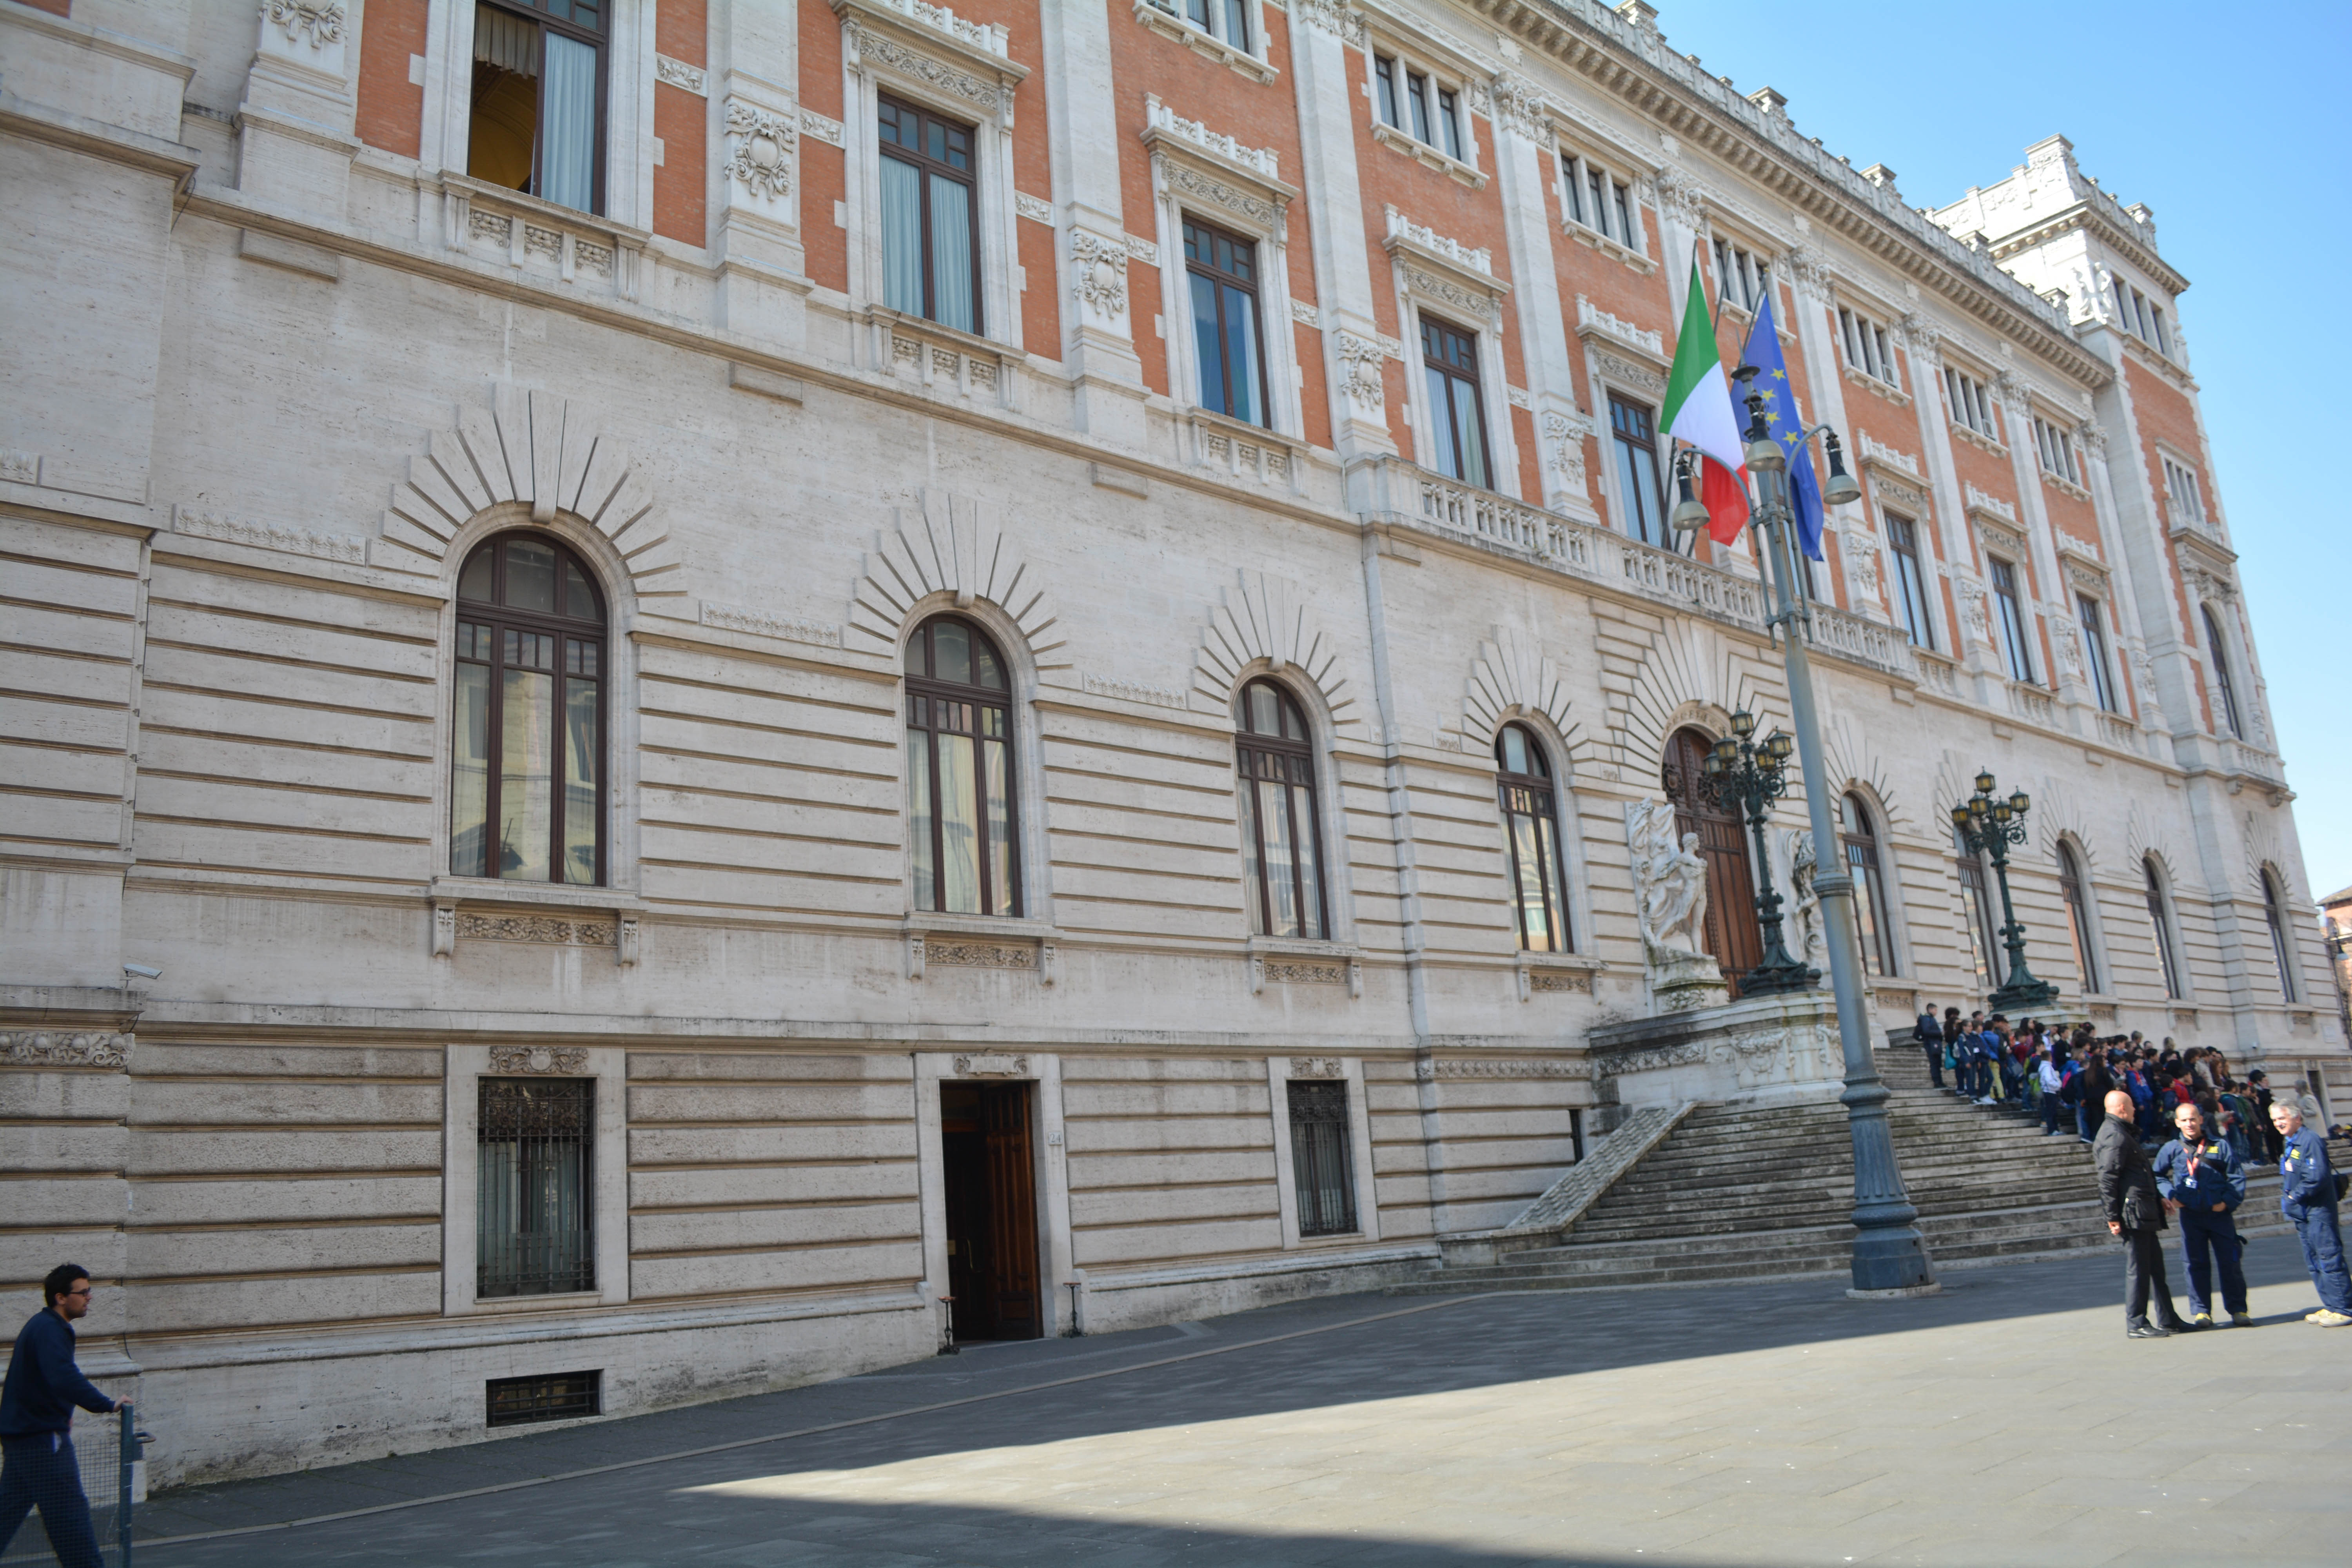
architecture, town, building, palace, city, downtown, plaza, landmark, facade, tourism, town square, neighbourhood, urban area, human settlement